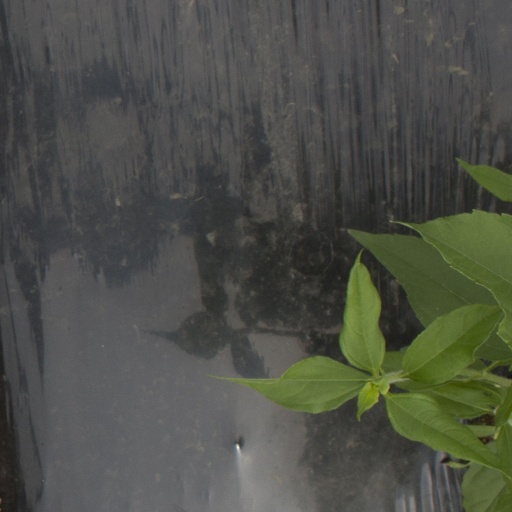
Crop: Jerusalem artichoke